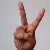
The image shows a hand gesture representing the letter 'V' in Indian Sign Language.